Karsner-Carroll House

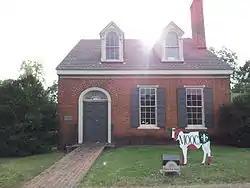
The house in 2012

The Karsner-Carroll House (also known as the Oscar Kennedy House) is a historic residence in Florence, Alabama. The lot on which the house sits was purchased in 1818 by James Gadsden; the lot to the west was purchased by his commanding officer in the War of 1812, Andrew Jackson. The house was built sometime before 1830 by B. F. Karsner. In 1902 it was purchased by Dr. George W. Carroll, whose daughter Bertha later lived in the house with her husband Oscar Y. Kennedy.